Question: Please indicate a possible affordance area of swing_tennis_racket that can be used for holding
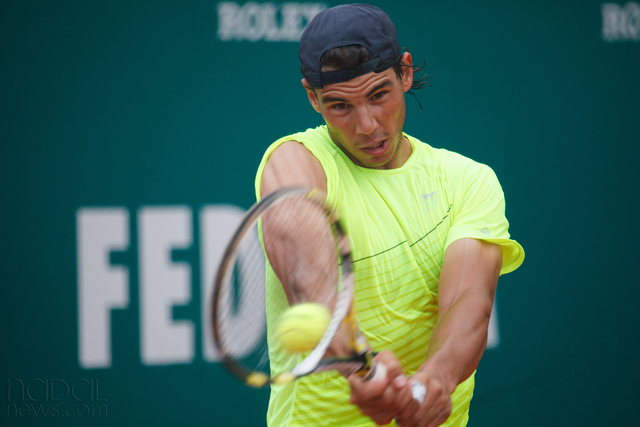
Answer: [324.1, 338.6, 420.1, 417.6]